Dar es Salaam

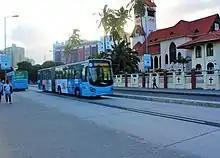
The Dar Rapid Transit (DART) is a bus-based mass-transit system connecting the suburbs of Dar es Salaam to the central business district.

Dar es Salaam is the most populous city in Tanzania and the fifth most populous in Africa. In 2020, the population was estimated to be 8 million.